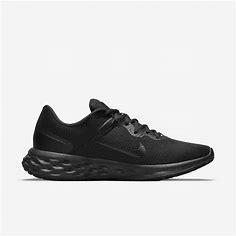
Brand: Nike
Model: Revolution 6 Next Nature